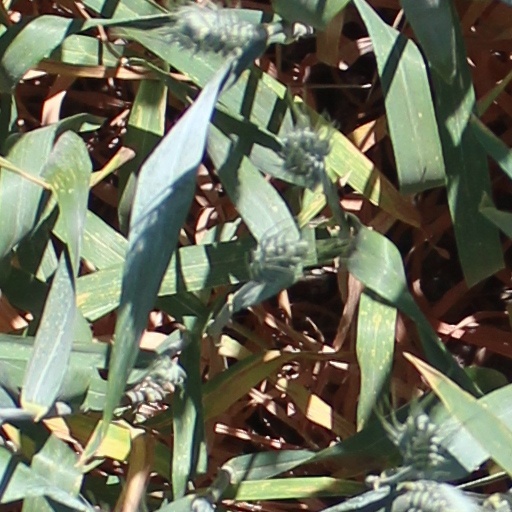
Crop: wheat